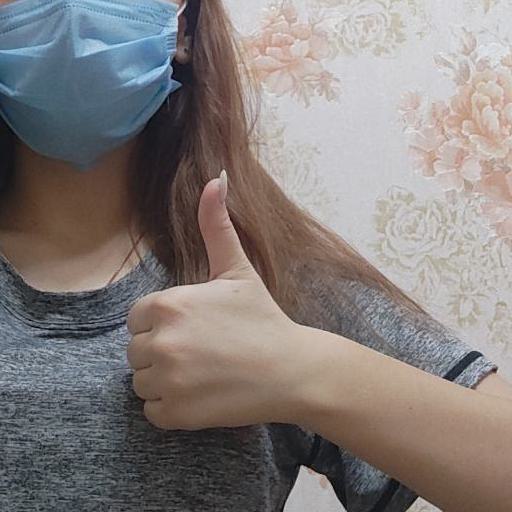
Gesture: like